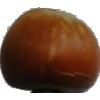
Label: Nut Forest 1